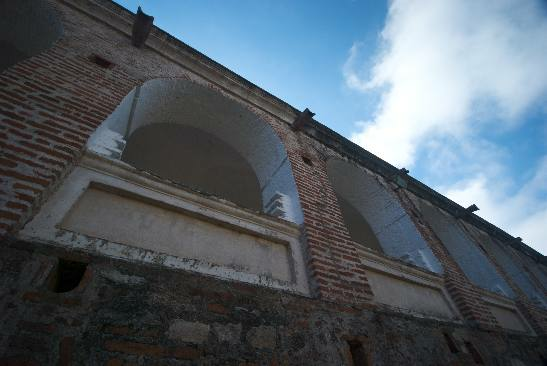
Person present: No